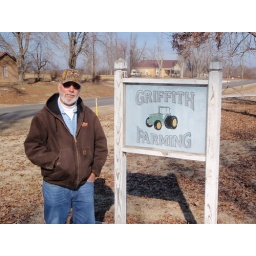
Griffith Farms' road sign off HWY 79 in Sedalia.